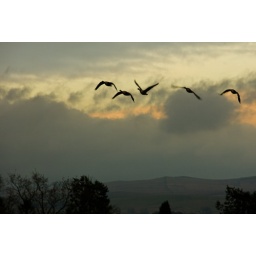
caught these out of the balconey at out hotel flying home from the lake below as the night draws in